Behavioral analytics

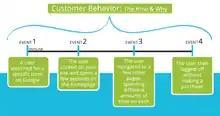
Visual Representation of Events that Make Up Behavioral Analysis

Data shows that a large percentage of users using a certain eCommerce platform found it by searching for “Thai food” on Google. After landing on the homepage, most people spent some time on the “Asian Food” page and then logged off without placing an order. Looking at each of these events as separate data points does not represent what is really going on and why people did not make a purchase. However, viewing these data points as a representation of overall user behavior enables one to interpolate how and why users acted in this particular case.